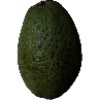
Label: Avocado 1